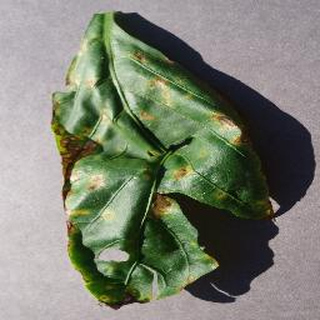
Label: bell_pepper_bacterial_spot